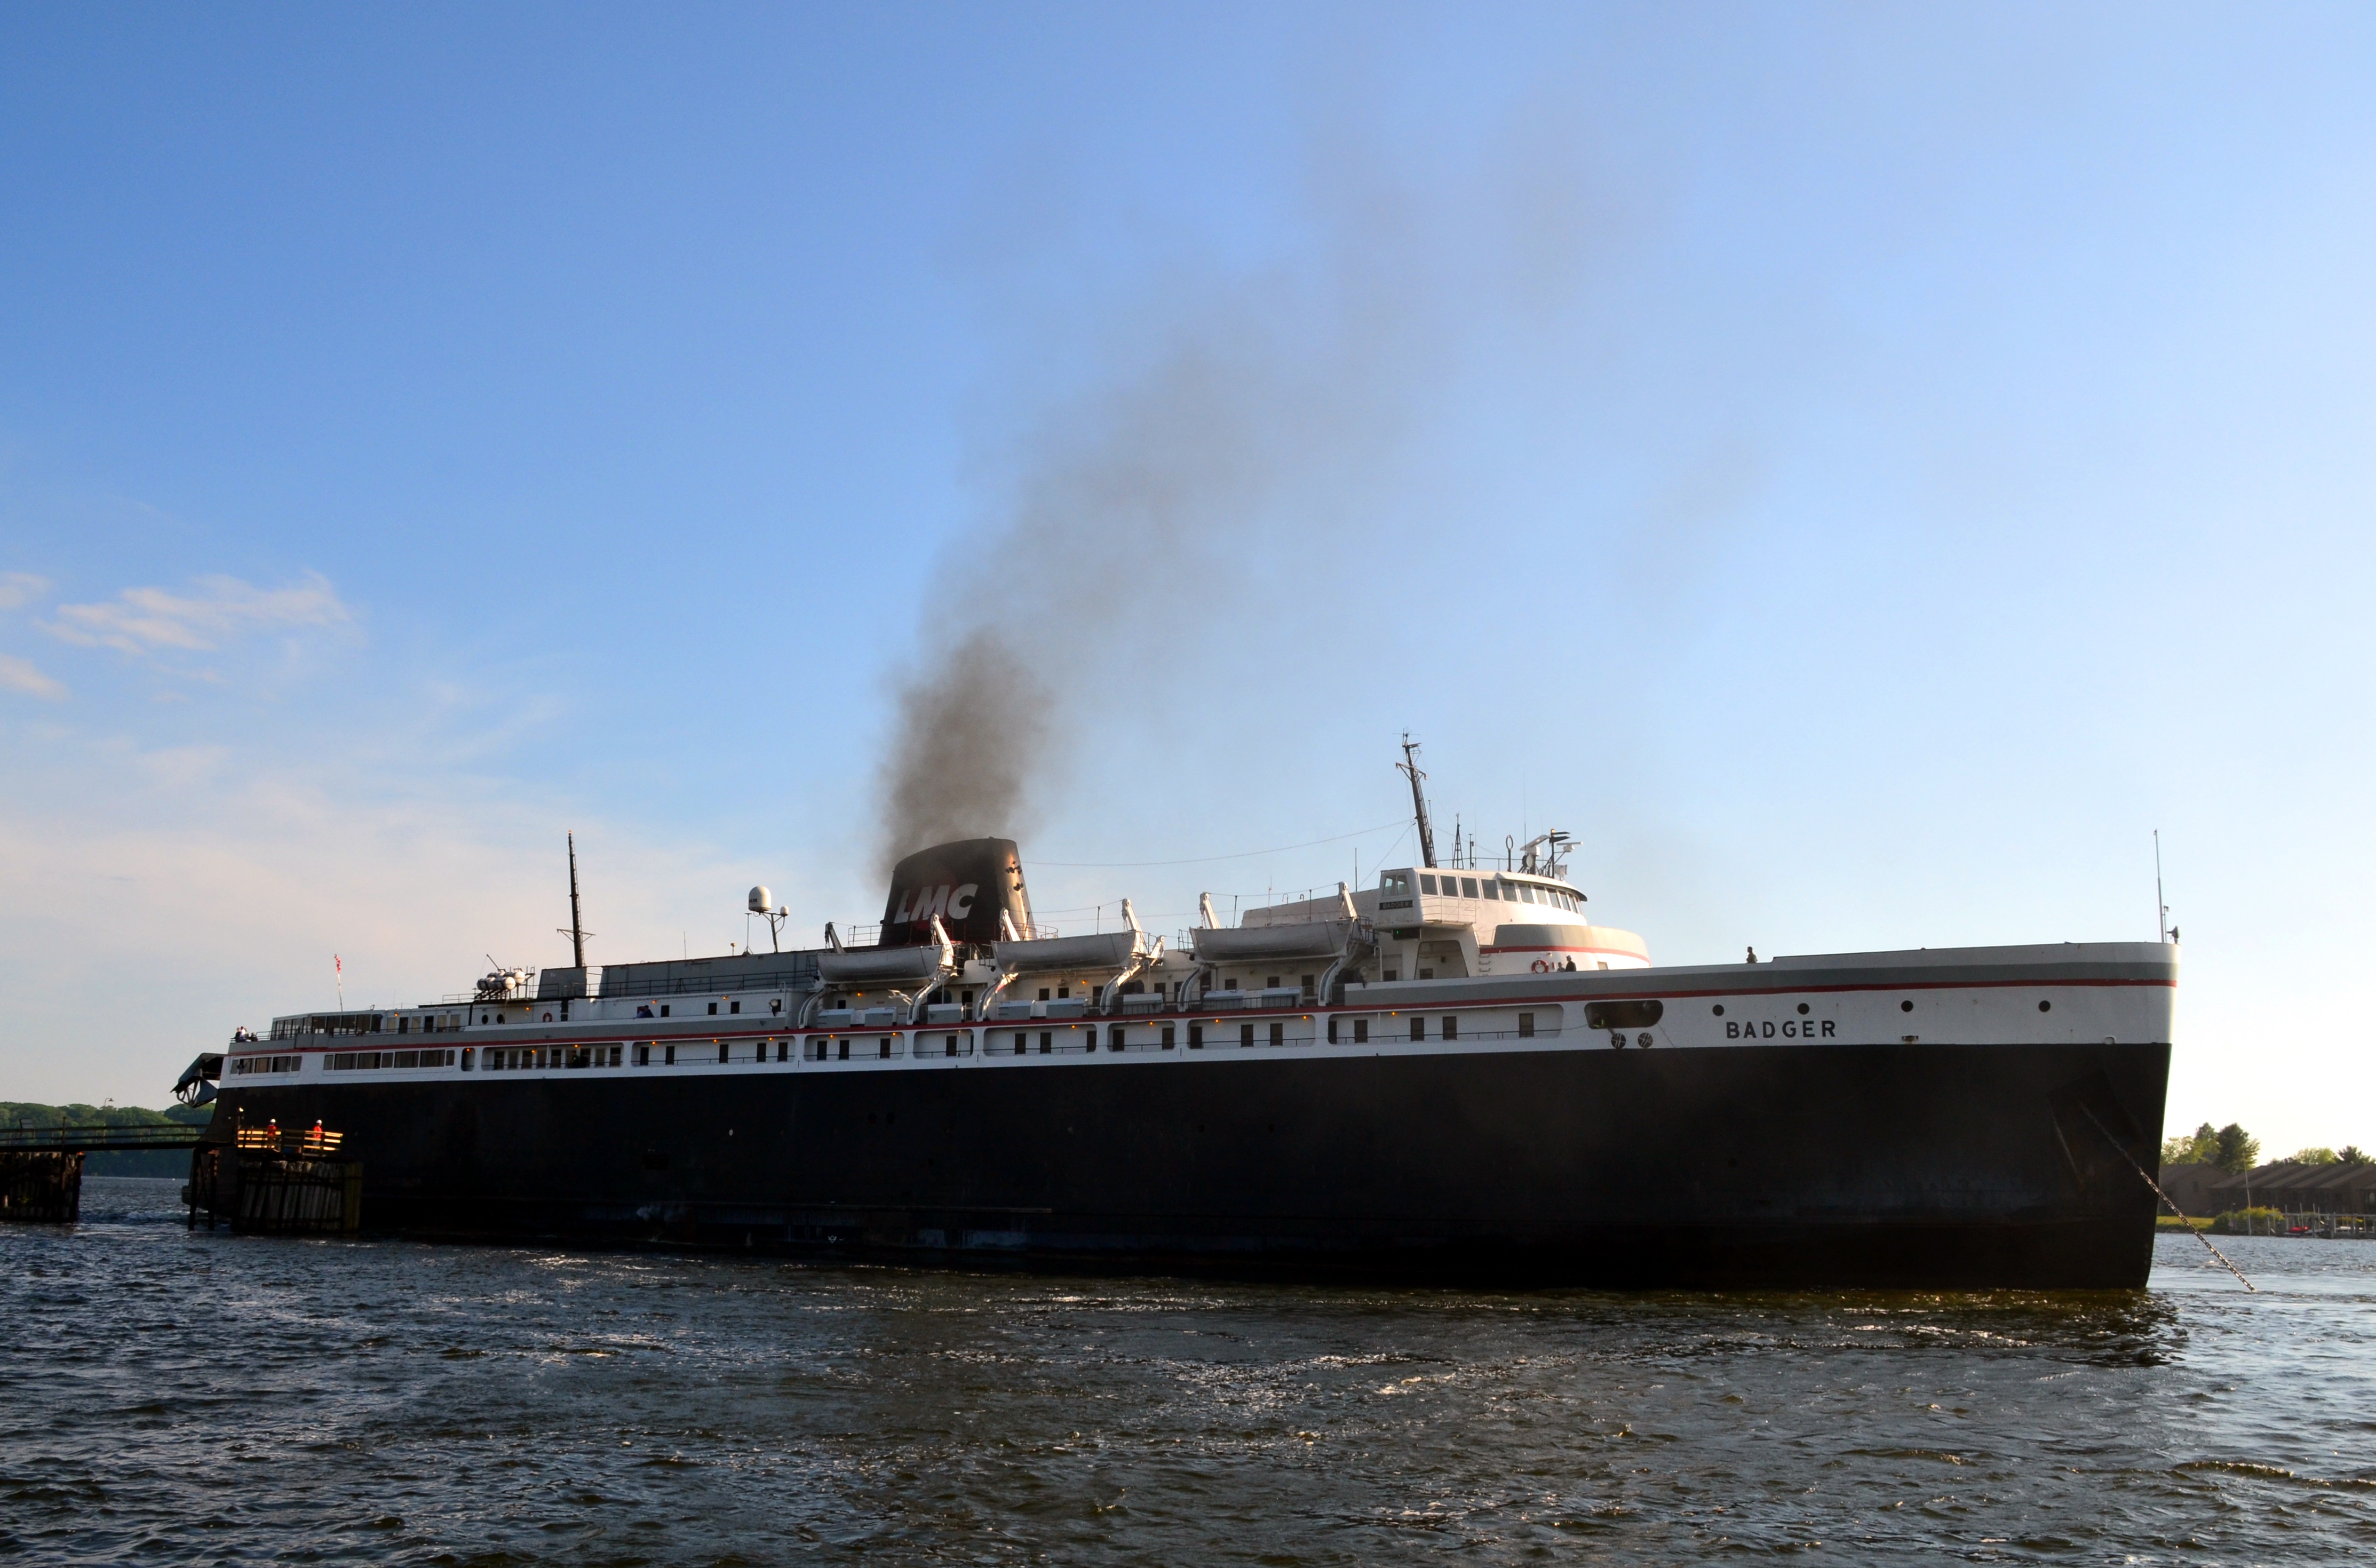
sea, coast, water, nature, sky, sunshine, boat, lake, ship, summer, vacation, vehicle, industrial, historic, tourism, cargo ship, waterway, ferry, family, ships, channel, michigan, watercraft, motor ship, passenger ship, freight transport, ocean liner, ludington